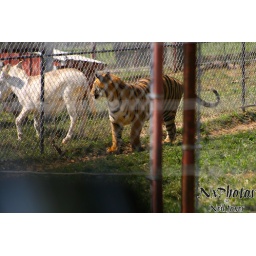
I caught this tiger stalking its prey, and then running up only to be shut down by a fence....